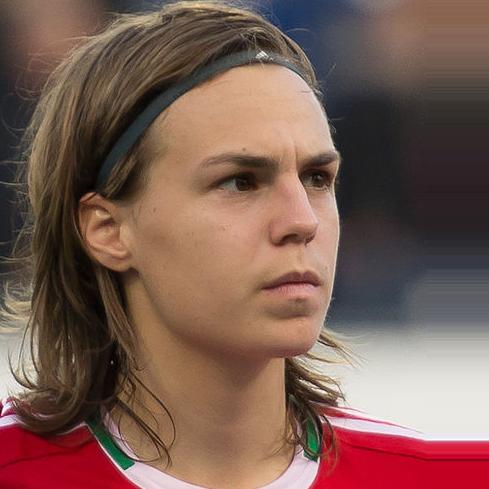
Age: 18